Mallory Park

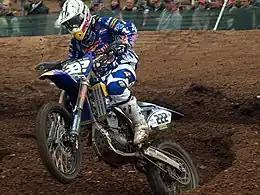
Antonio Cairoli, riding a FMI Yamaha YZ450F, winning the FIM MX2 round at Mallory Park 2008

Adjacent to the road course is a purpose-built motocross circuit which played host to the Grand Prix of Great Britain in 2008. The event was being organised by off-road promotions company RHL, who originally planned to use the former Grand Prix circuit at Foxhill, near Swindon, until it became apparent that the infrastructure at the Wiltshire venue would not be sufficient for such a high-profile event.